Star Wars: Galaxy of Heroes

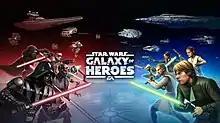
Startup screen

Star Wars: Galaxy of Heroes is a mobile collectible RPG game. The game received a soft launch in Australia during October 2015, and was formally released on November 24, 2015.